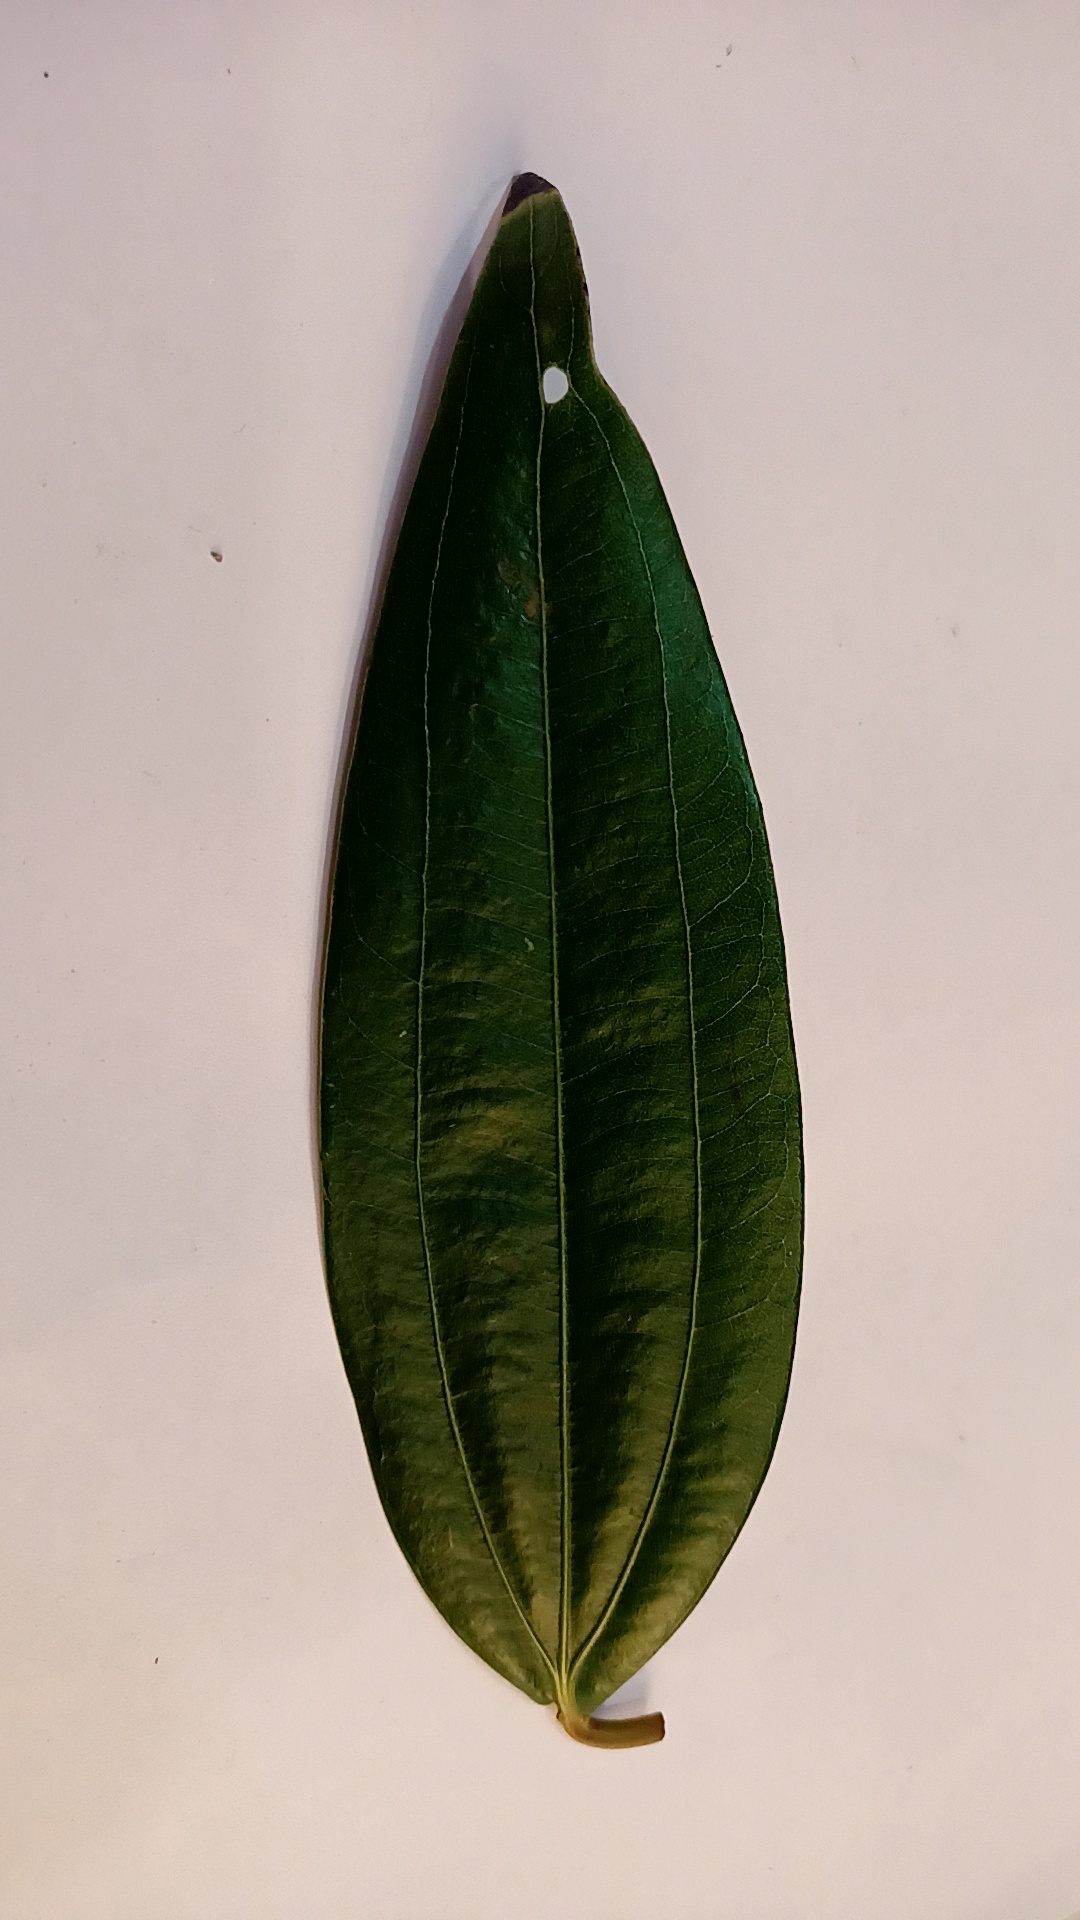
Label: Disease